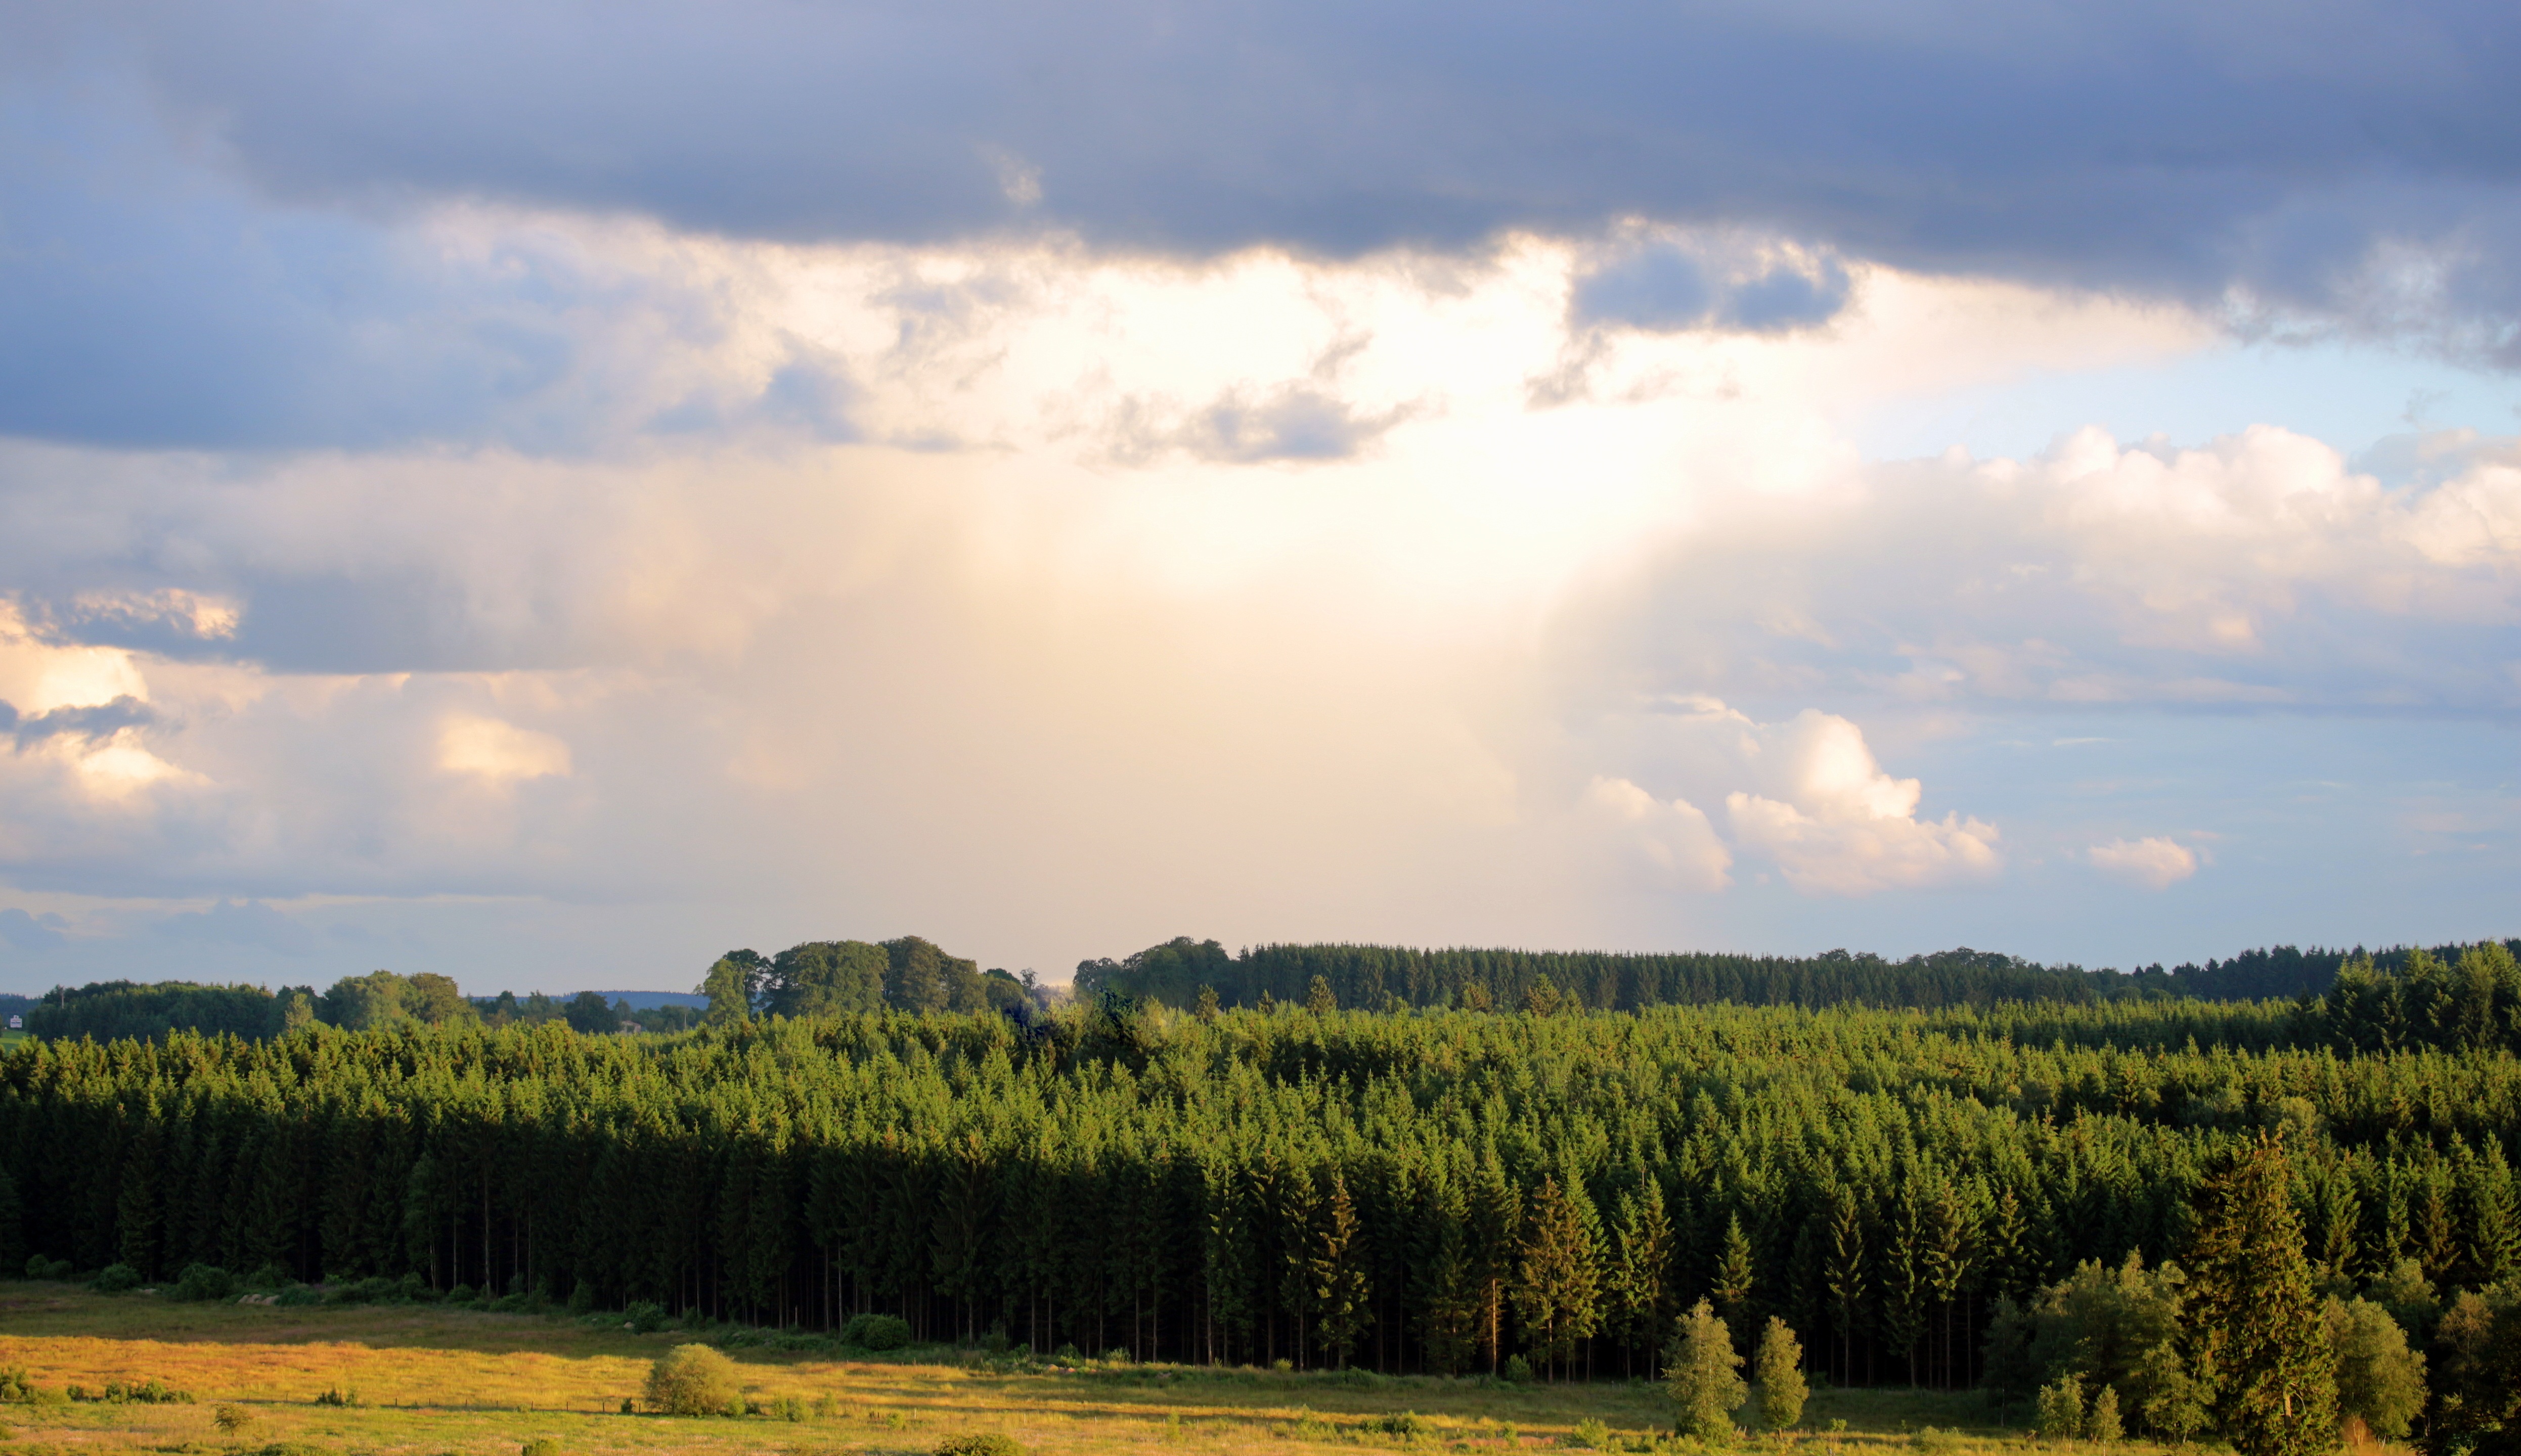
landscape, tree, nature, forest, horizon, mountain, cloud, sky, field, meadow, prairie, sunlight, morning, hill, dawn, atmosphere, dusk, evening, weather, agriculture, plain, cloudscape, trees, clouds, grassland, plateau, habitat, mood, evening sky, weather mood, rural area, meteorological phenomenon, natural environment, atmospheric phenomenon